Concorso d'Eleganza Villa d'Este

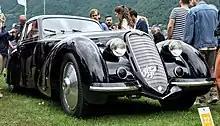
A 1937 Alfa Romeo 8C 2900B, winner of the 2019 Coppa d'Oro

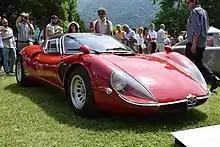
A 1968 Alfa Romeo 33-2 Stradale, winner of the 2018 Coppa d'Oro

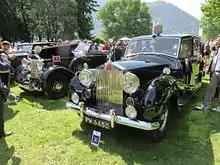
Photo of a Rolls-Royce Phantom IV, built in 1954 for Princess Margaret, exhibited alongside other vehicles at the show in May 2015

Alfa Romeo Disco Volante Touring Superleggera, Coupé 2013